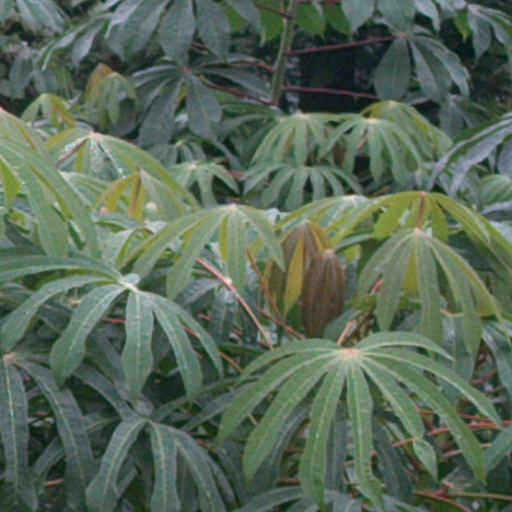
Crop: cassava